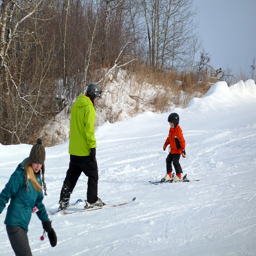
A family are in their ski gear in the snow.
A man, woman and child snowboard on a slope.
A family outside on a ski slope in ski gear.
A man riding skis next to a woman and child.
This is a father and sun on a mountain side on skis.